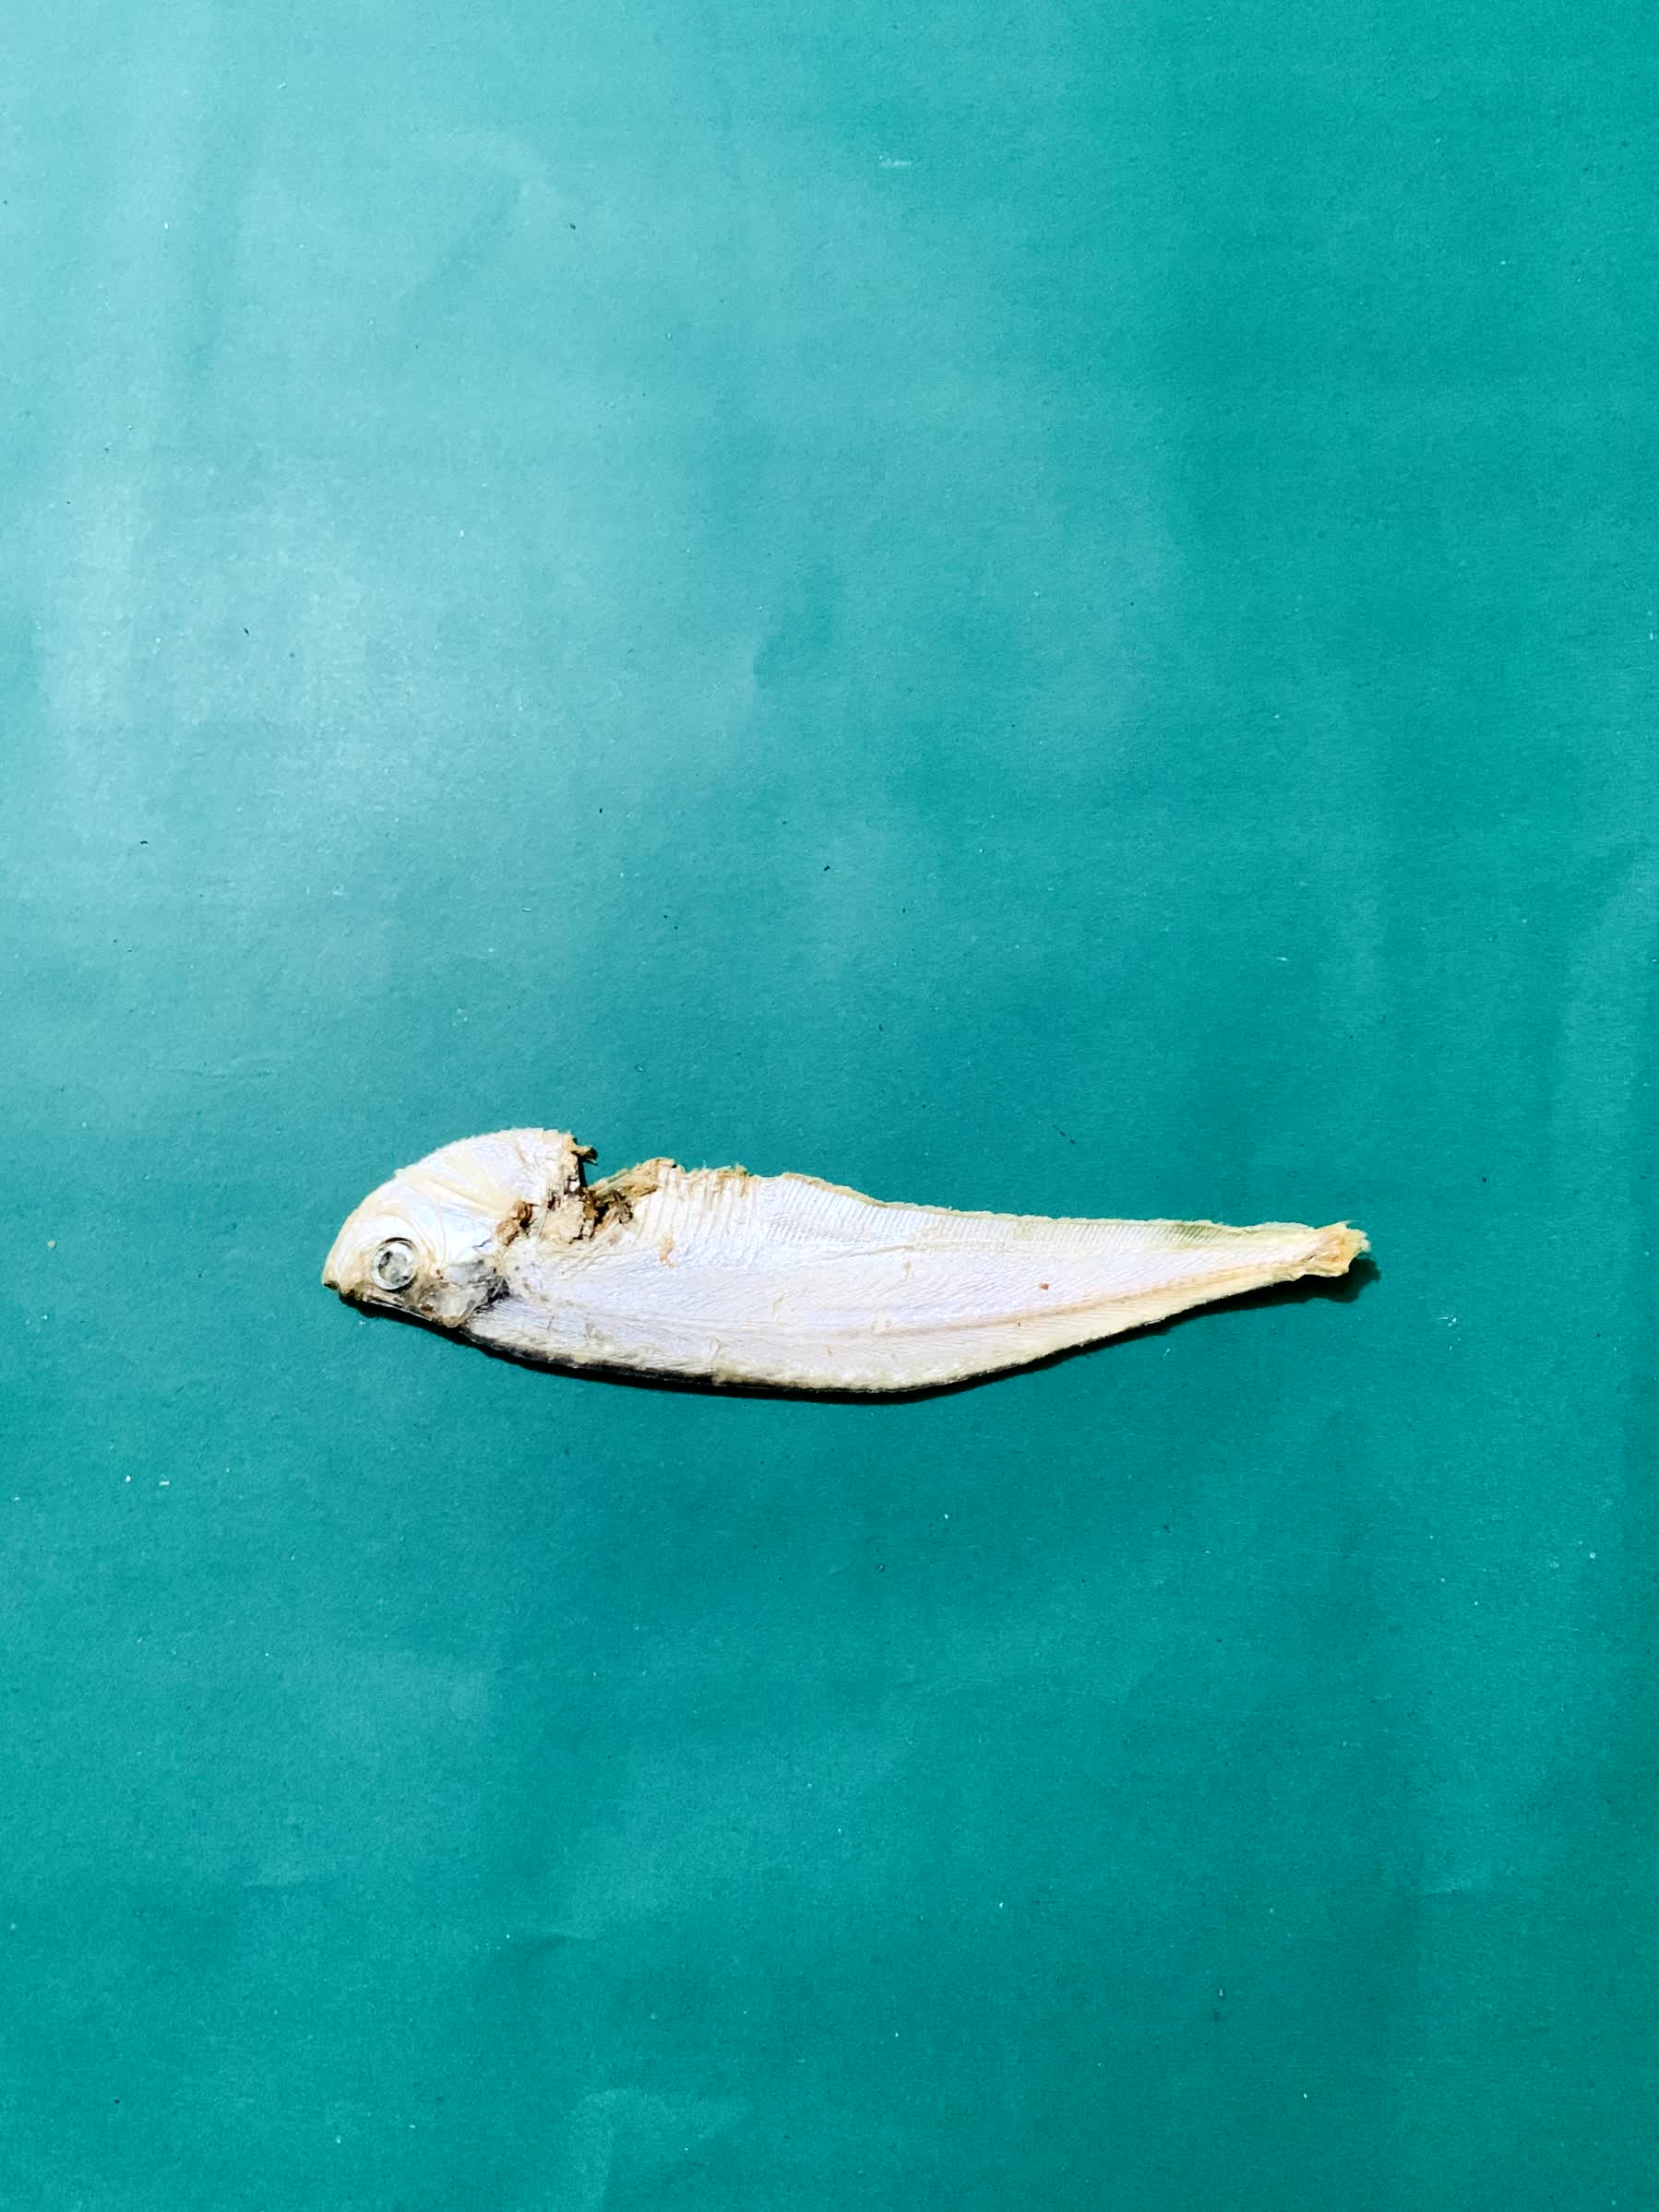
Species: Shukna Feuwa